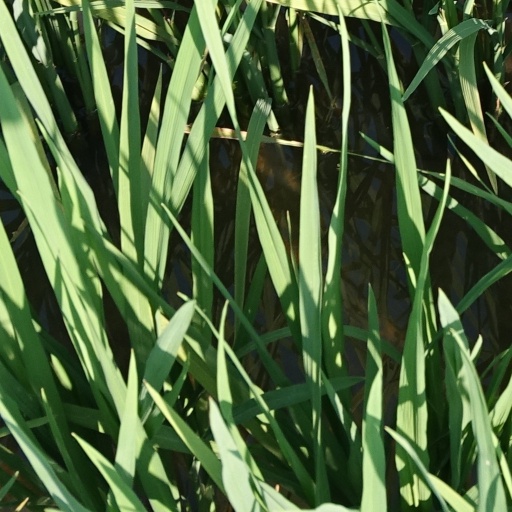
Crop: rice